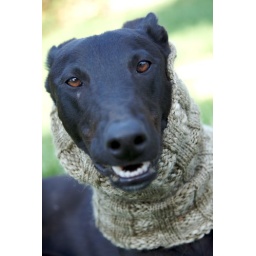
I promise I didn't get a greyhound just so that I could dress a dog up in handknits!